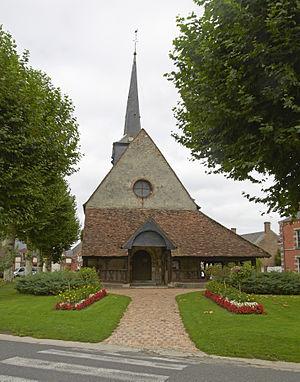
Église Saint-Martin de Souvigny-en-Sologne, France
La Sologne est une région naturelle forestière française de la région Centre-Val de Loire comprise entre la Loire et l'un de ses affluents, le Cher.
Cet article recense les monuments historiques de Loir-et-Cher, en France.